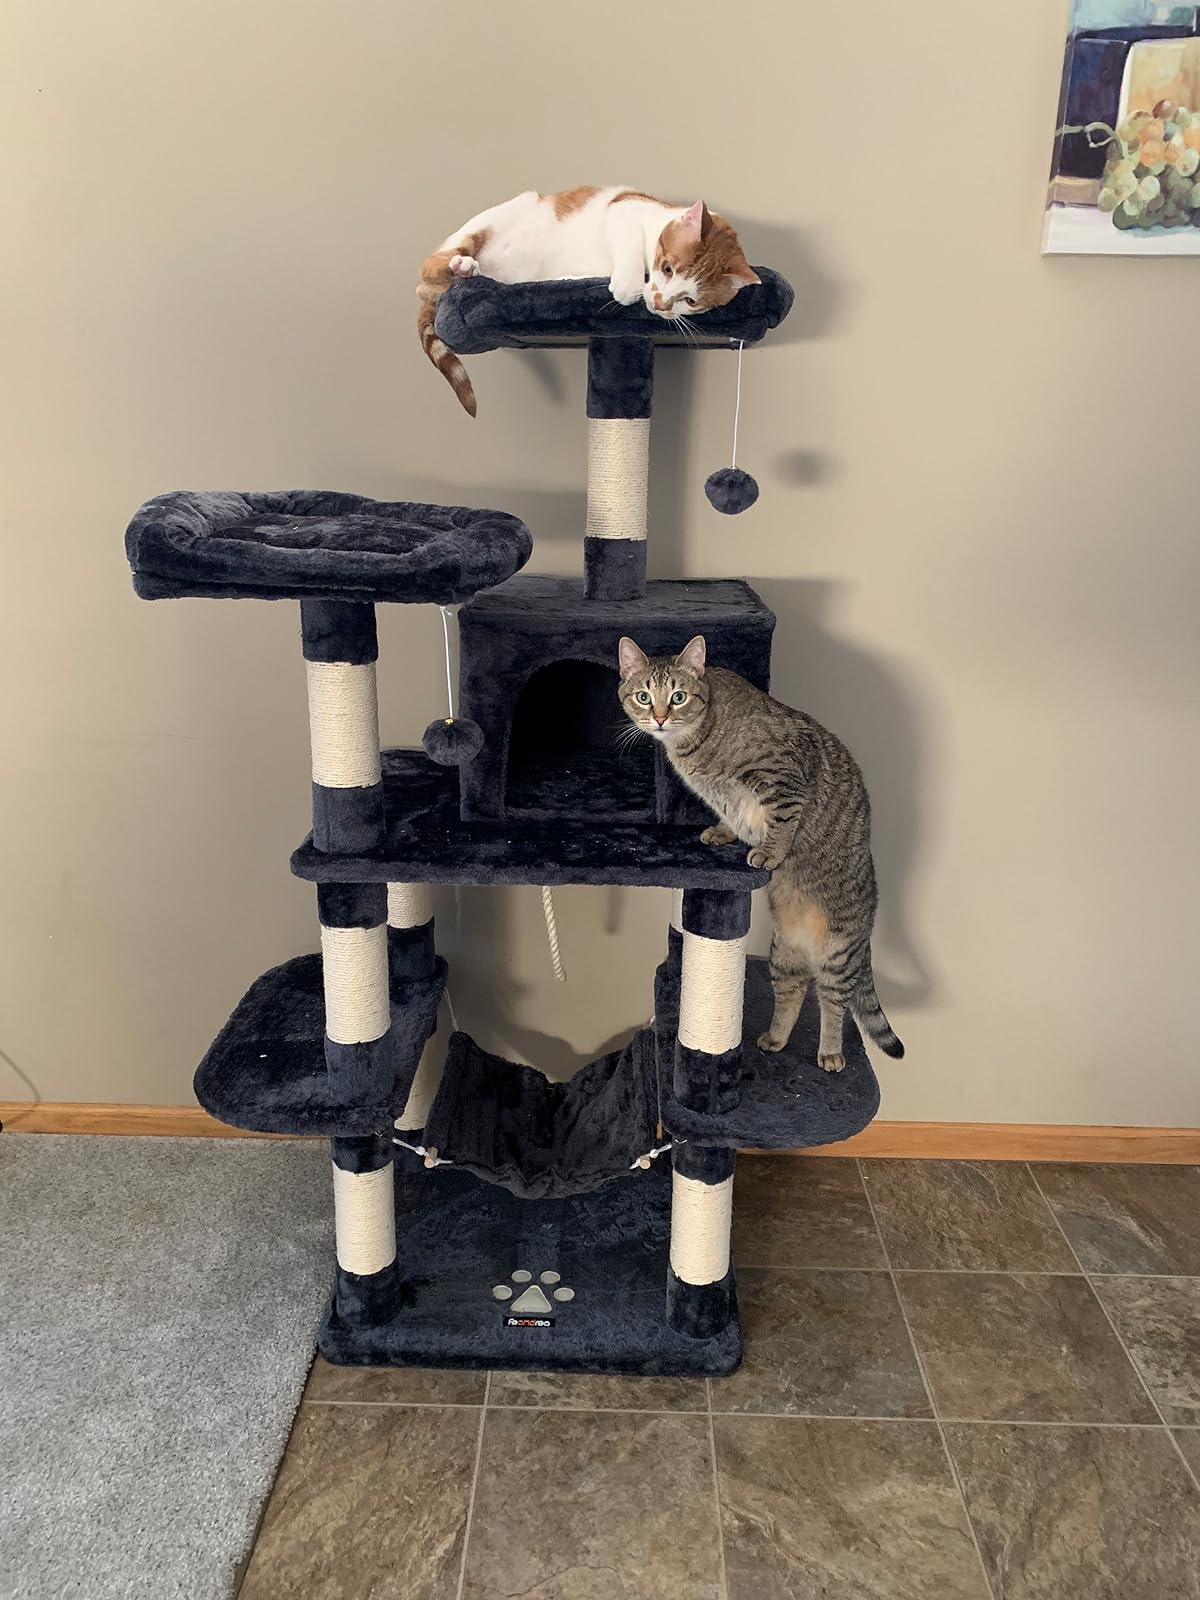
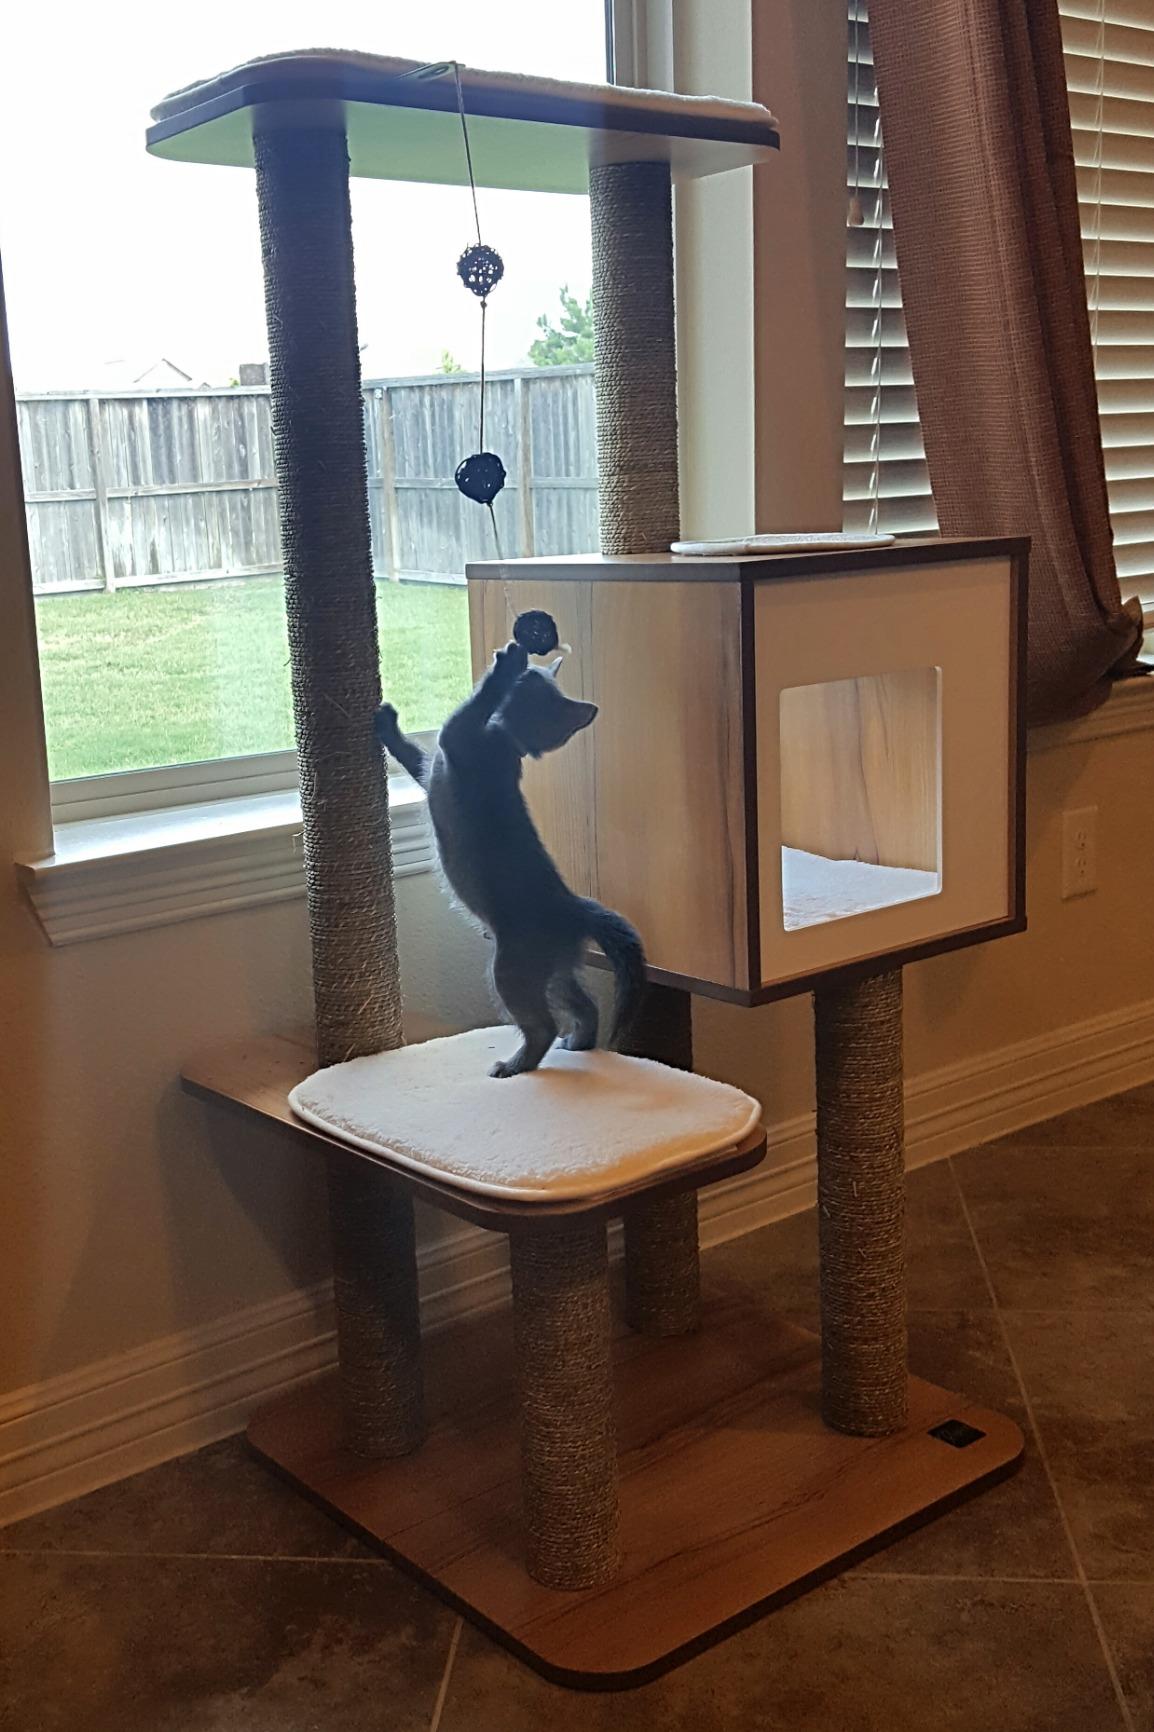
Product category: items_cat tree
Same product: no